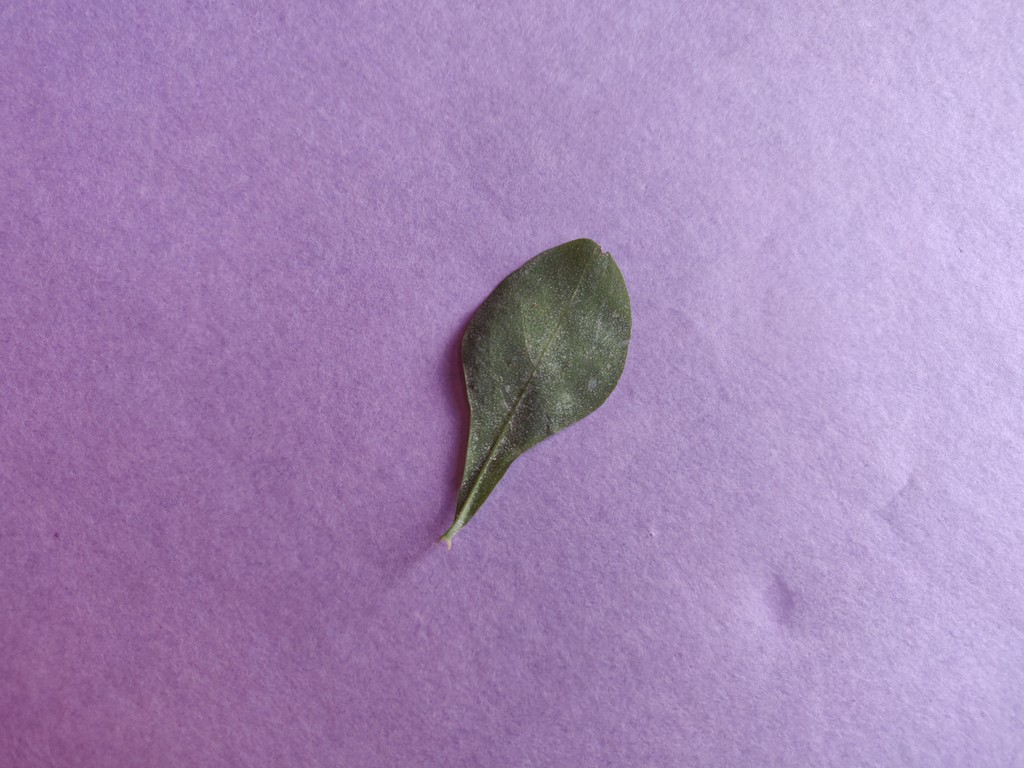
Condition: Unhealthy
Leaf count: single
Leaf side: back